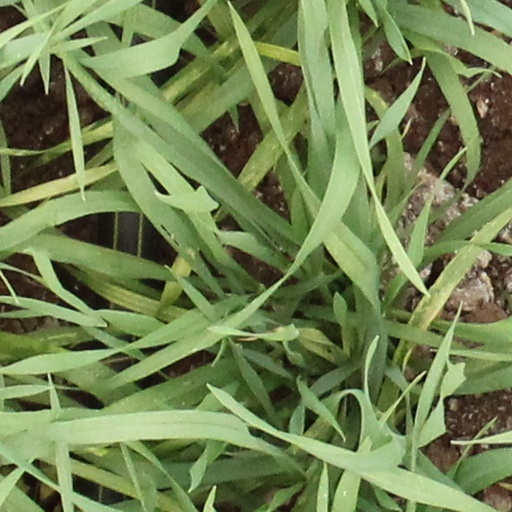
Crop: wheat